Thermal imaging in ornithology

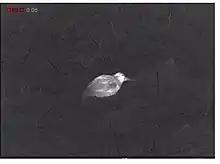
Thermal image of a Jack snipe ("Lymnocryptes minimus"), taken by the West Midlands Ringing Group

The use of thermal imaging devices to monitor birds began in the 1960s. It underwent significant development from the end of the 20th century onwards. This was, at least in part, due to improvements in the quality and portability of thermal-imaging devices, and reductions in their cost.